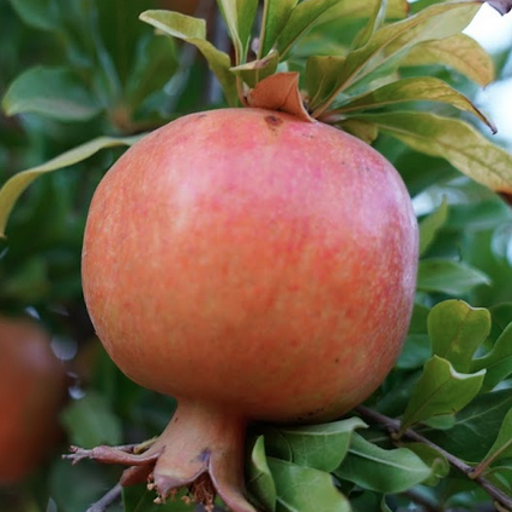
Label: Healthy